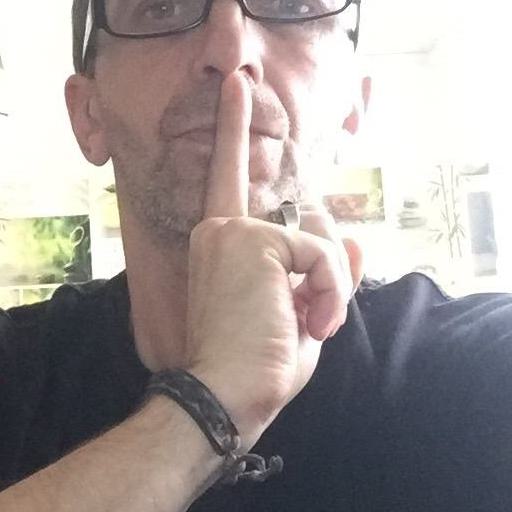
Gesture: mute